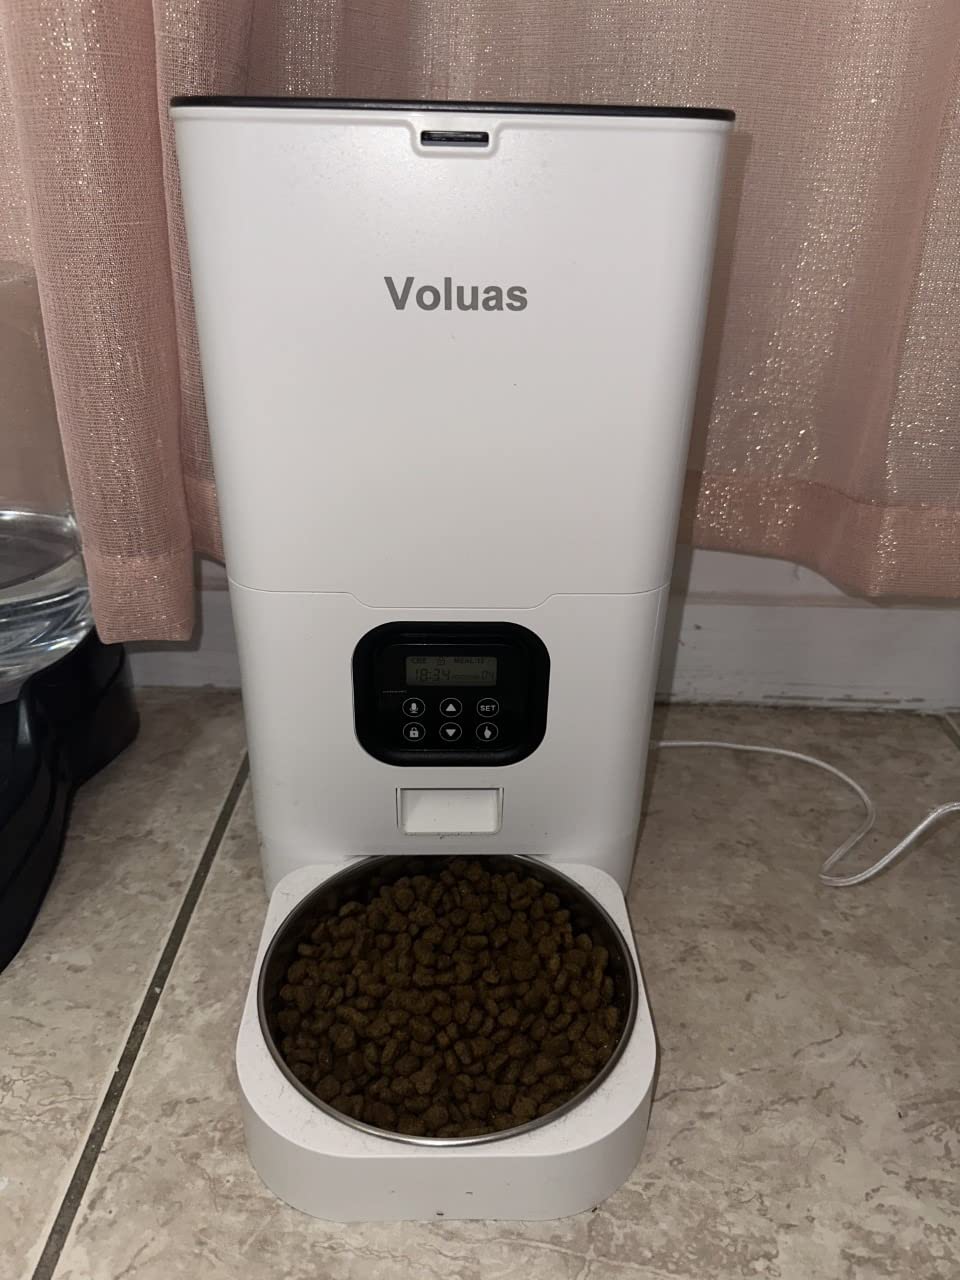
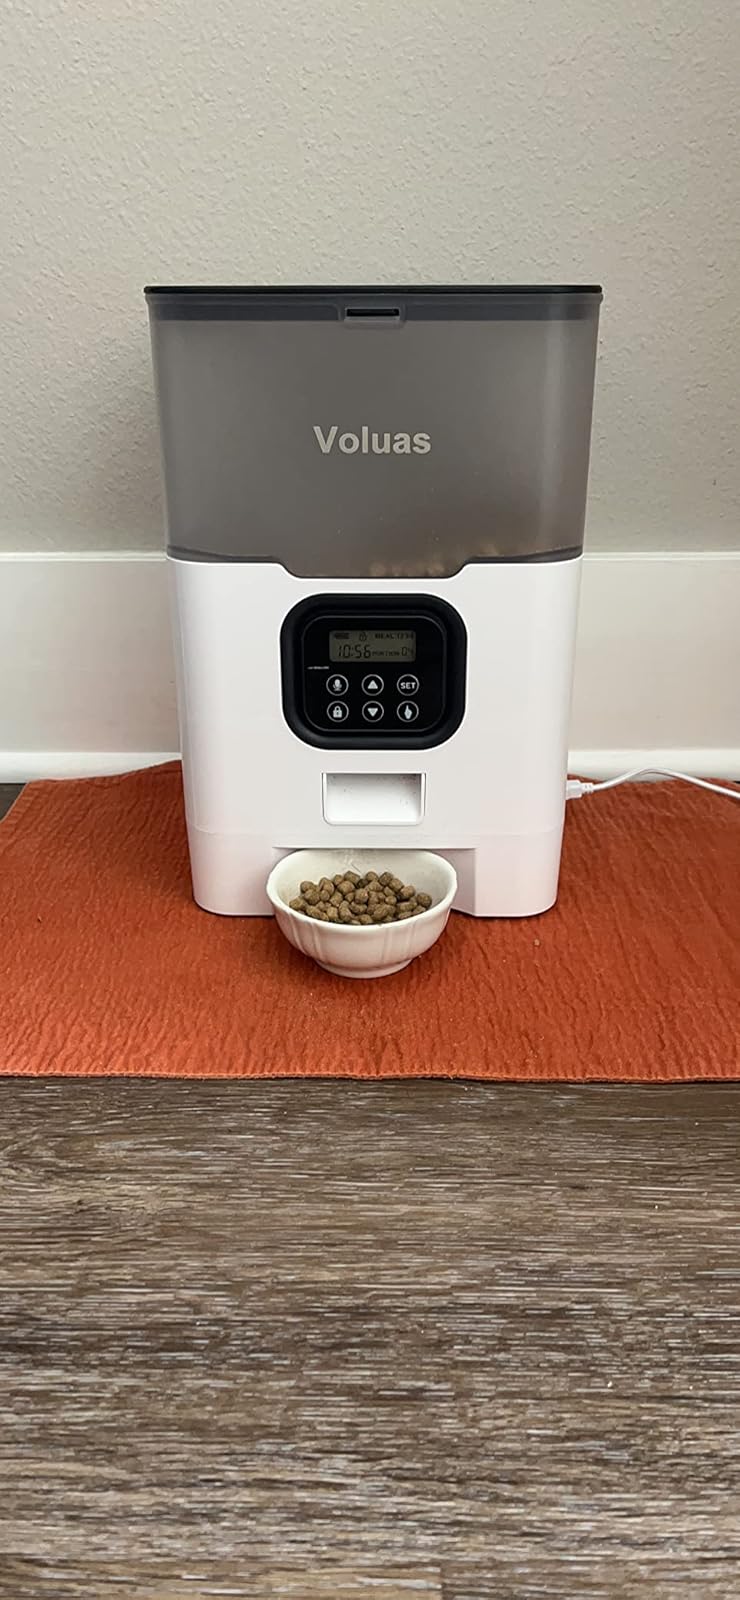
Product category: items_feeder
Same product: no